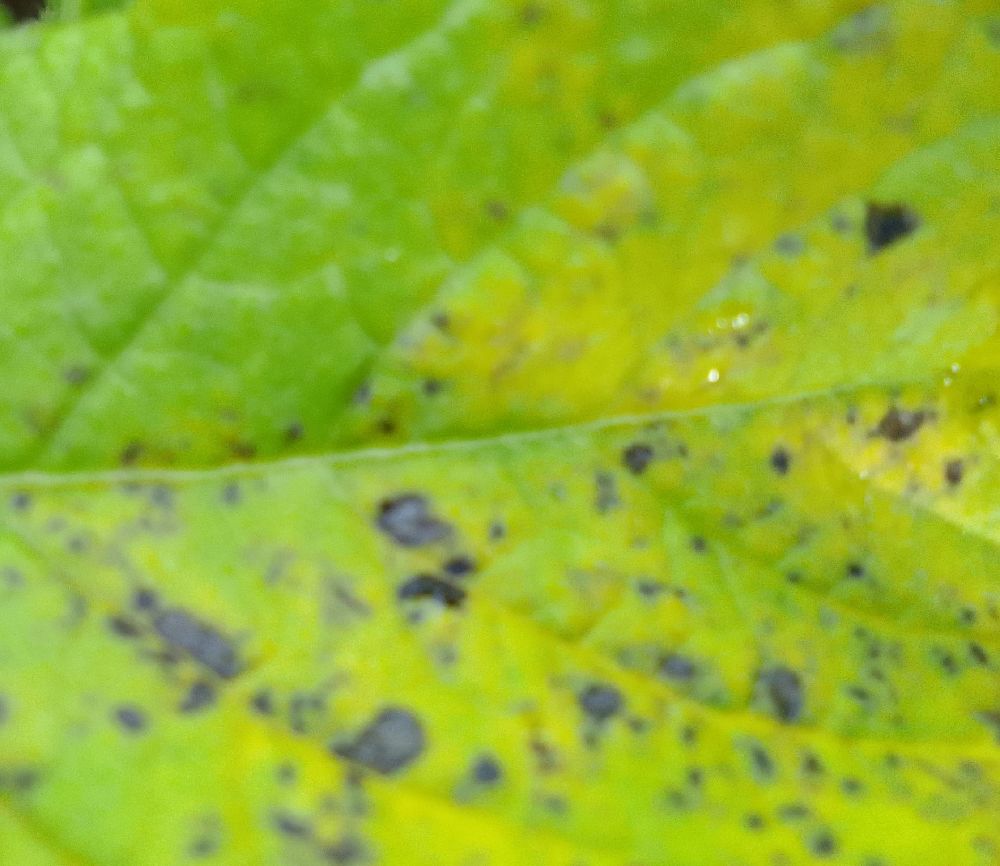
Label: Early blight